Russian National Time Trial Championships

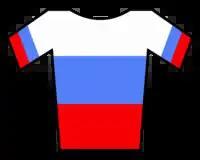
The champions jersey

The Russian National Time Trial Championships are an annual cycling race which decides the Russian cycling champion in the time trial discipline for several categories of rider. Artem Ovechkin holds the men's record of most victories with 5, while the women's record is held by Zulfiya Zabirova and Tatiana Antoshina with six victories. The current champions are Alexander Evtushenko and Tamara Dronova.